Defoamer

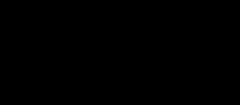
Polydimethylsiloxane is a widely used antifoaming agent.

A defoamer or an anti-foaming agent is a chemical additive that reduces and hinders the formation of foam in industrial process liquids. The terms anti-foam agent and defoamer are often used interchangeably. Strictly speaking, defoamers eliminate existing foam and anti-foamers prevent the formation of further foam. Commonly used agents are insoluble oils, polydimethylsiloxanes and other silicones, certain alcohols, stearates and glycols. The additive is used to prevent formation of foam or is added to break a foam already formed.